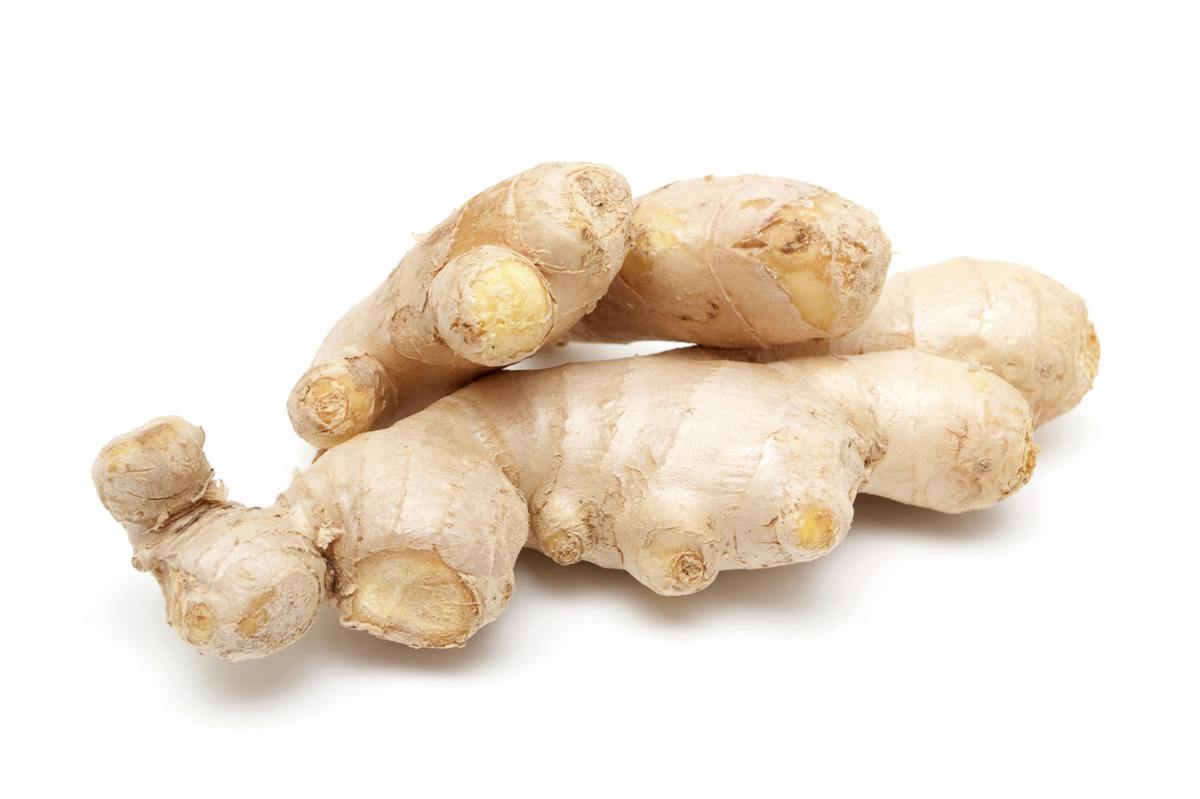
Label: ginger